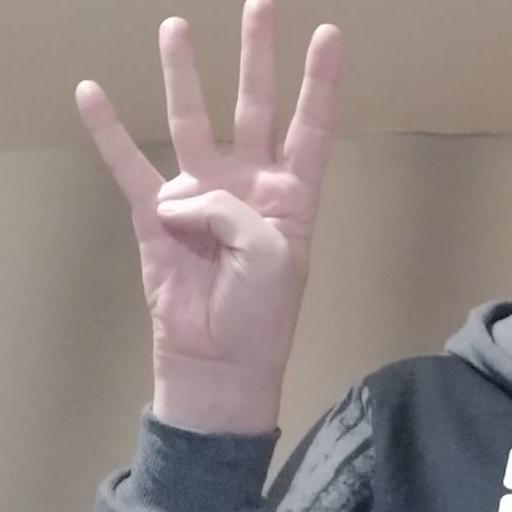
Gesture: four